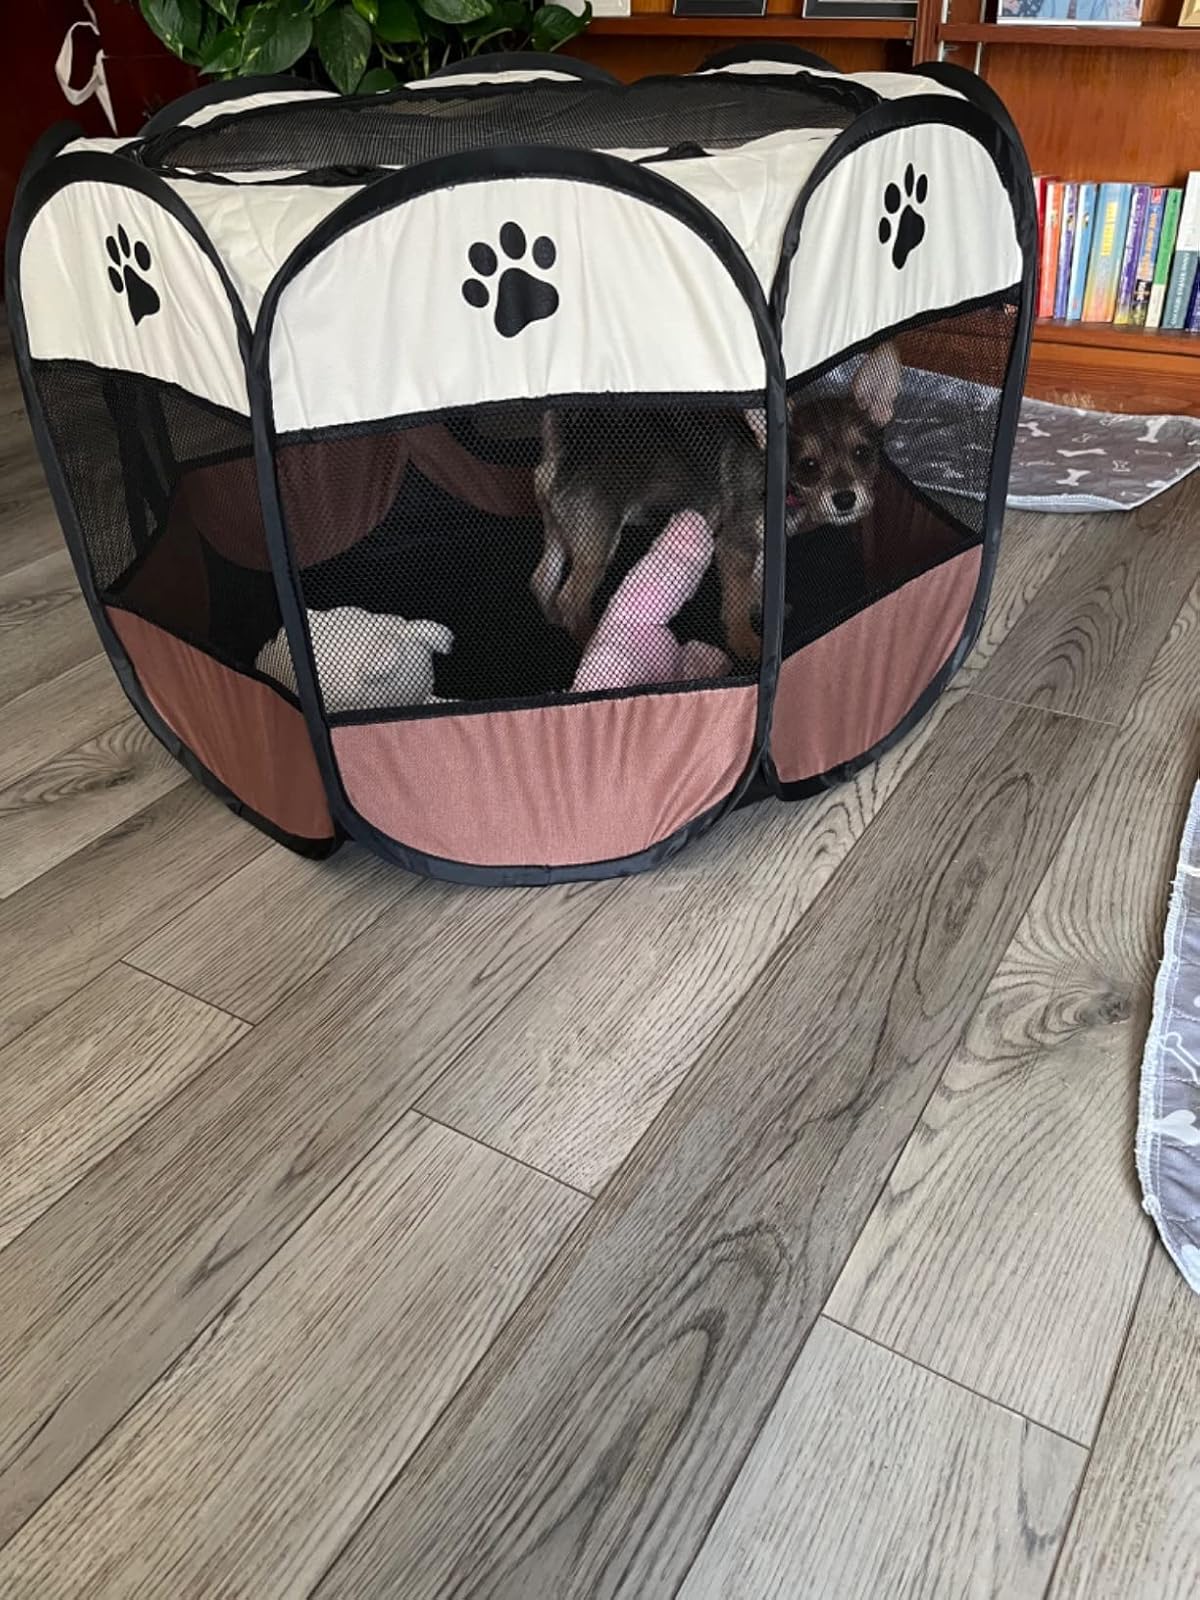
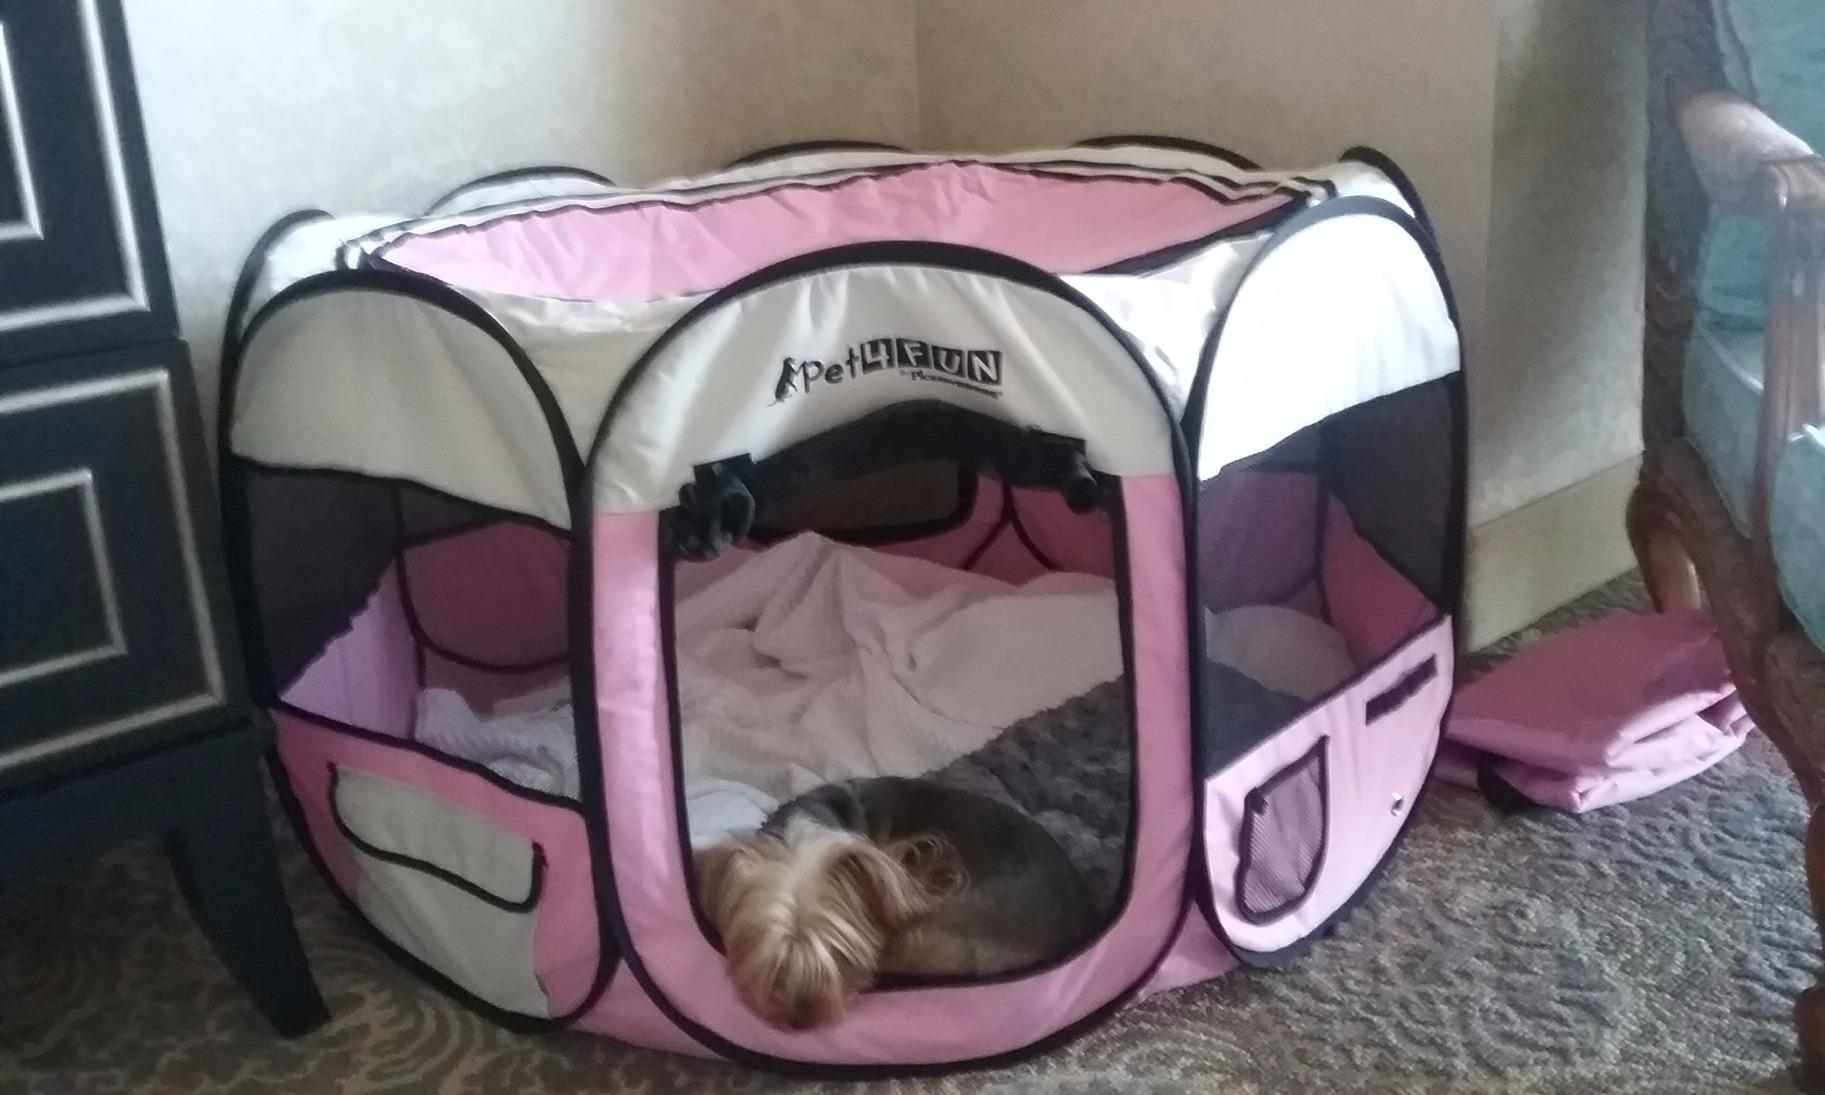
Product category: items_kennel
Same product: no